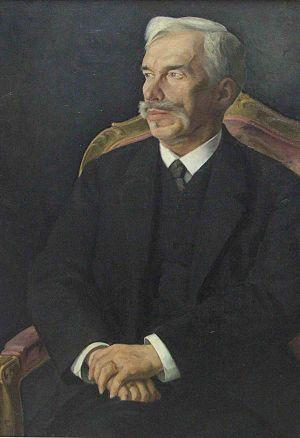
Sergueï Ivanovitch Chtchoukine, né le 27 mai 1854 à Moscou et mort le 10 janvier 1936 à Paris, est un homme d’affaires russe et collectionneur d'art moderne.
Kostia Terechkovitch, dit Constantin Terechkovitch, né le 1ᵉʳ mai 1902 dans les faubourgs de Moscou, et mort le 12 juin 1978 à Monaco, est un peintre et graveur français d'origine russe.